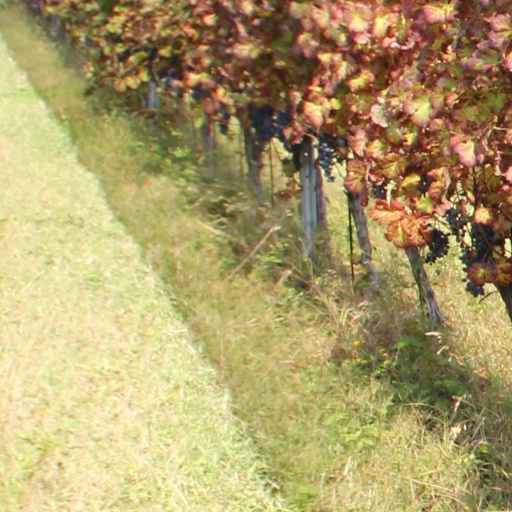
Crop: grape